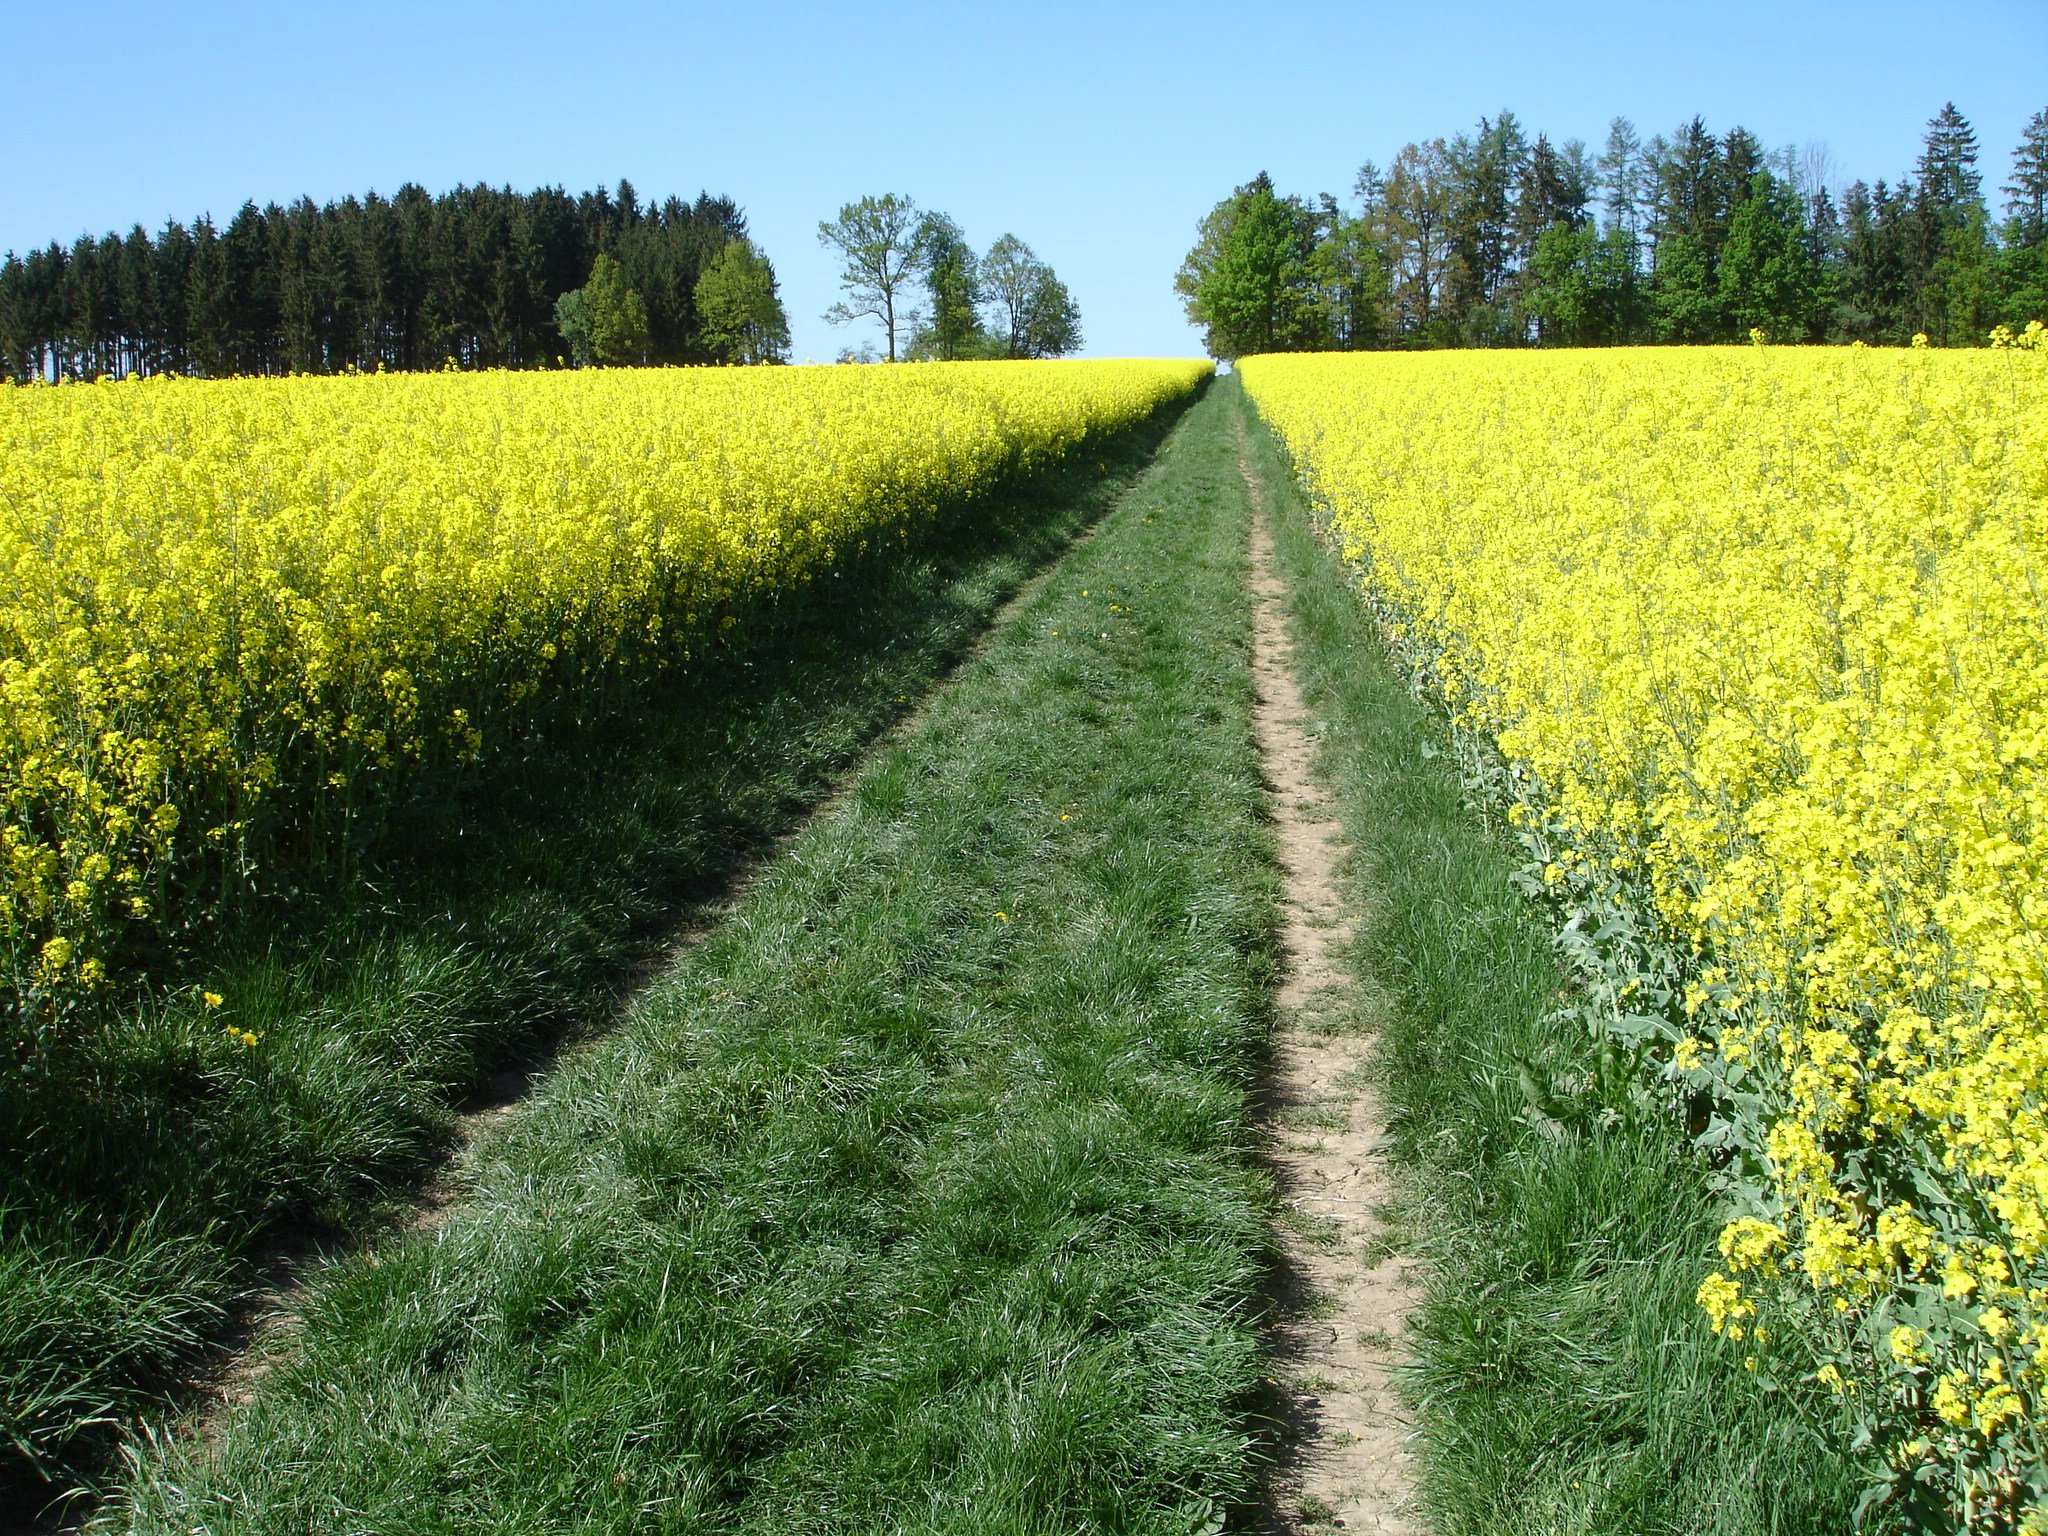
landscape, nature, plant, field, meadow, prairie, flower, food, produce, vegetable, crop, agriculture, rapeseed, shrub, canola, away, brassica, arable, rural area, oilseed rape, flowering plant, field of rapeseeds, grass family, land plant, mustard plant, mustard and cabbage family, brassica rapa